Olympic flame

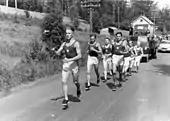
Olympic torch relay, 1952

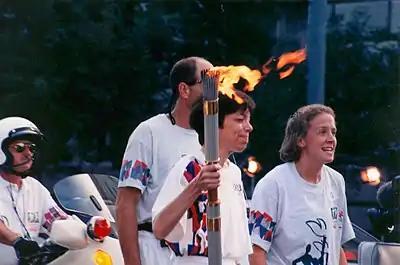
Olympic torch relay, 1996

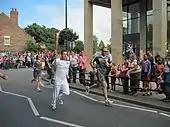
Olympic torch relay, 2012

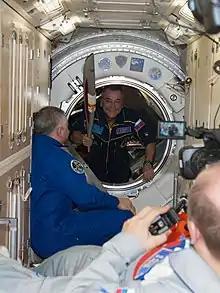
The 2014 Olympic torch in space during Soyuz TMA-11M

After the ceremony at Olympia the Olympic flame first travels Greece. It first goes to the Coubertin Grove on the site of the International Olympic Academy, where it is used to light an altar beside the final resting place of Pierre de Coubertin's heart. The flame is then transferred during a ceremony in the Panathenaic Stadium in Athens from the Hellenic Olympic Committee to the current year's National Olympic Committee (NOC) and local Organizing Committee (OCOG) hosts.